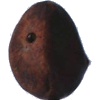
Label: chestnut